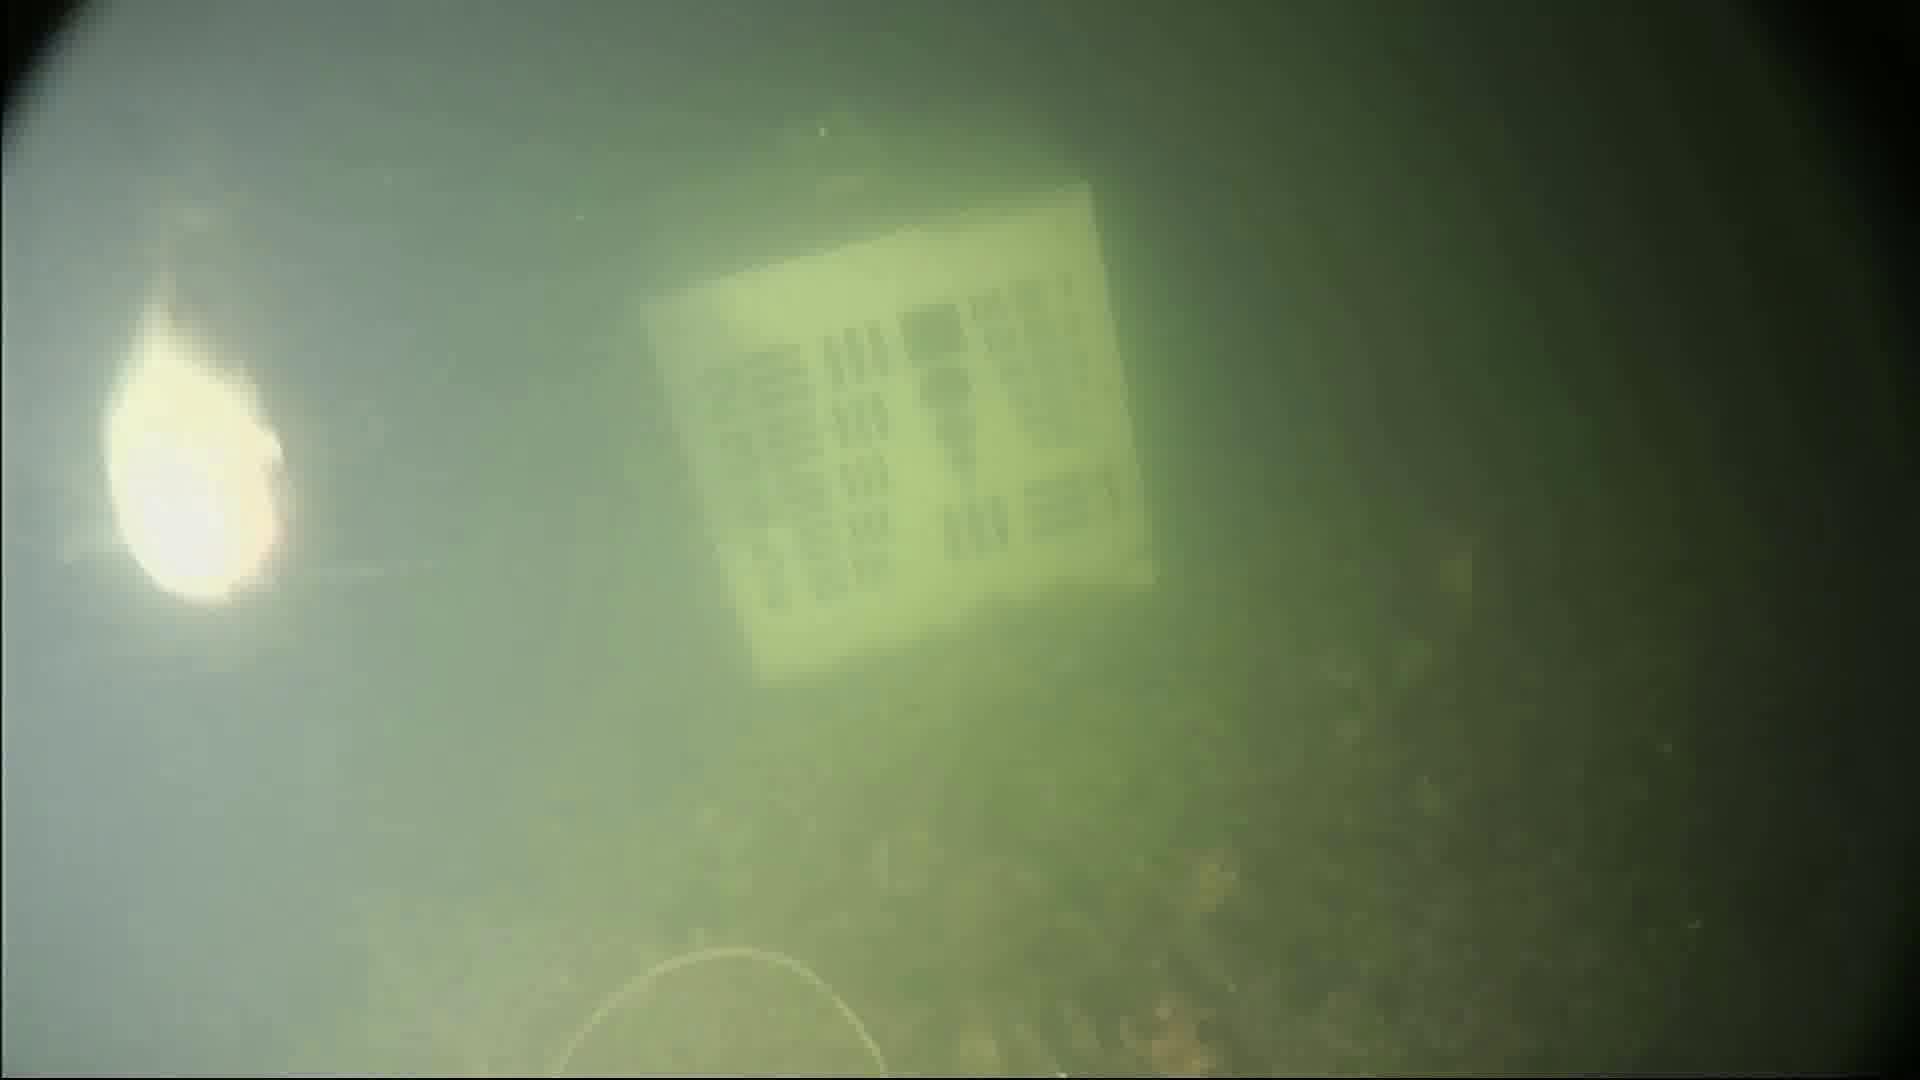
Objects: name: fish